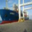
Label: ship